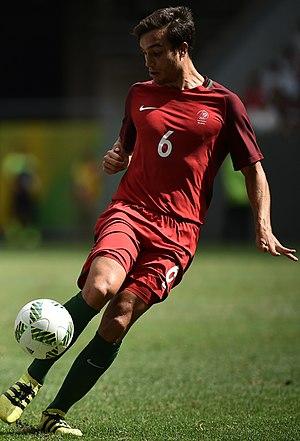
Tomás Podstawski, de son nom complet Tomás Martins Podstawski, né le 30 janvier 1995 à Porto, est un footballeur luso-polonais, Il évolue au poste de milieu défensif à Pogoń Szczecin.